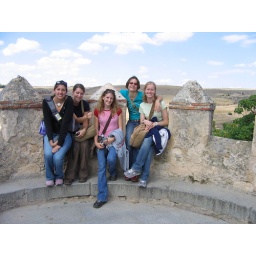
Las chicas y yo on a wall of the castle in Segovia. Pretty beautiful day in Spain!